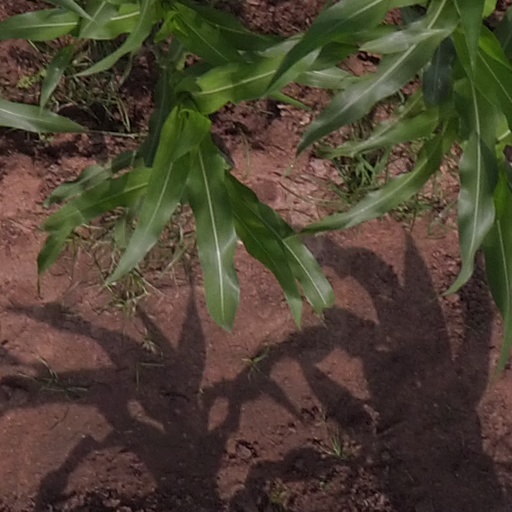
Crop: maize; corn